Sealine

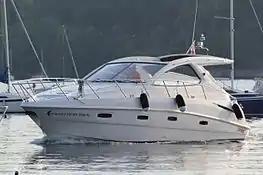
Sealine "SC38" (2007–2011)

In 1998, a period of substantial changes began. Tom Murrant and his Co-partners sold the company for US$45 million to a group of venture capitalists headed by the English industrialist Gerard Wainwright who started to improve build-quality and design. Only three years later, Wainwright sold Sealine for US$68 million to US-based "Brunswick Corporation". The new owner implemented advanced manufacturing structures, widened the range upwards and tried to attract the market with luxury. In 2004, a "T60" was launched, the biggest Sealine ever.